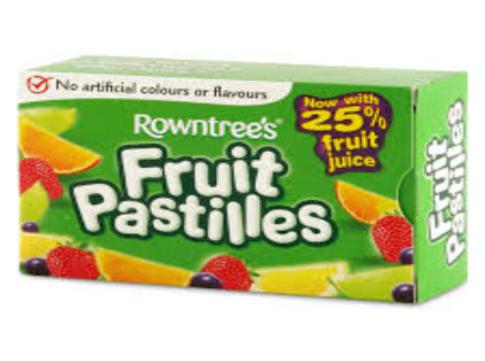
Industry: Food